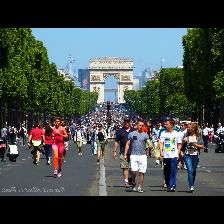
Label: Human